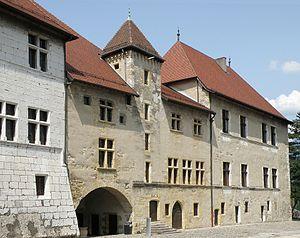
Annecy, ville et préfecture du département de la Haute-Savoie (région Rhône-Alpes, France). Le château
Amédée III de Genève, né le 29 mars 1311 et mort le 18 janvier 1367, a été comte de Genève vers 1320 à 1367. Il était fils de Guillaume III, comte de Genève, et d'Agnès de Savoie, fille du comte de Savoie Amédée V. Son grand-père paternel était Amédée II de Genève.
Le château d'Annecy est un ancien château fort, du XIIᵉ siècle, remanié à plusieurs reprises, notamment par les ducs de Savoie entre 1430 et 1487 et entre 1533 et 1571 par les Savoie-Nemours, qui se dresse sur la commune d'Annecy dans le département de la Haute-Savoie, en région Auvergne-Rhône-Alpes.